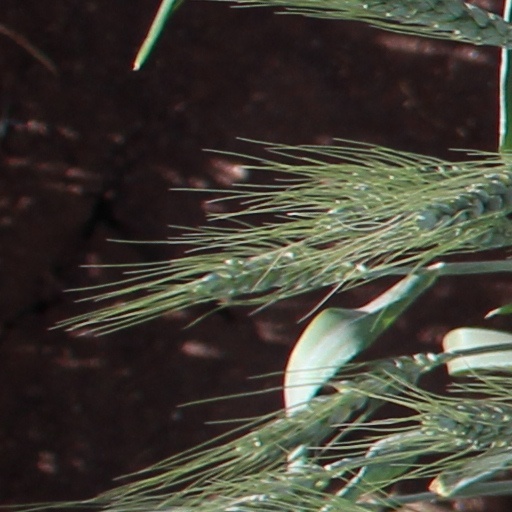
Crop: wheat